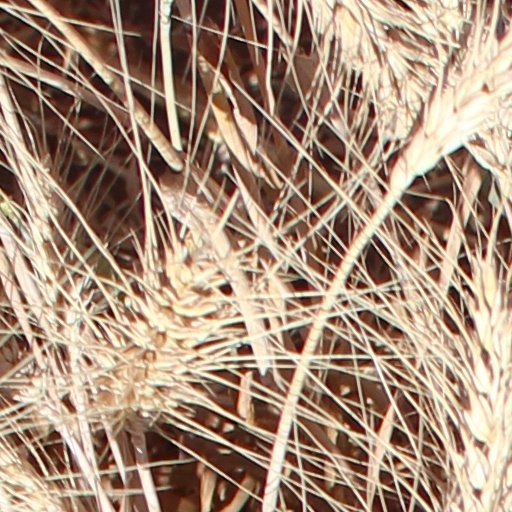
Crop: wheat